Gourri

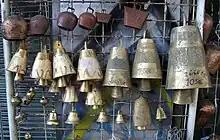
Greek livestock bells

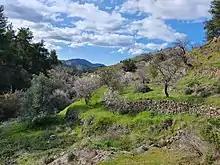
Area between village and waterfall

The village name came into existence at around 800 AD after a general amnesty pardon of all dissidents and fugitive outlaws on the island. From the 5th to the 8th century there was a lot of turmoil in the islands history. Earthquakes, anti-Pagan laws and Arab invasions caused dissidents and refugee groups to form in Clans, in the inaccessible valleys and peaks of Troodos Mountains, in order to avoid oppression. There they established the rule of the sword as basic tool of survival. Hence the name of the mountain Makhaira originates from these clans fighting ability. One of these clans was the Kourries, originated by dissident's fugitives from Kourion area. The Kourries were in control of the East side of the mountain. Gourri village name is taken from the Kourries’ clan.